Answer in natural language. Considering the relative positions, is beige armchair with rounded arms (marked B) above or below Window (marked A)? Choose between the following options: above or below
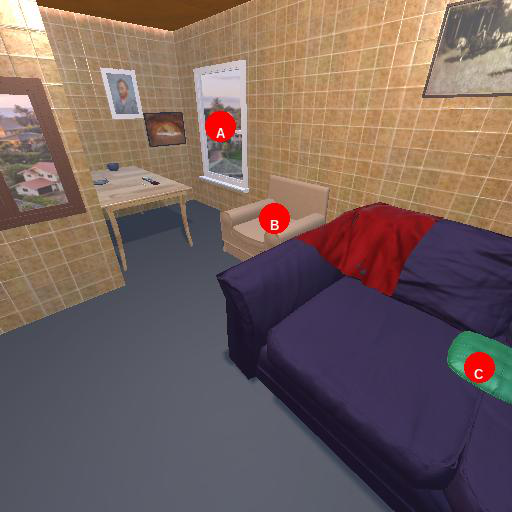
<answer>below</answer>